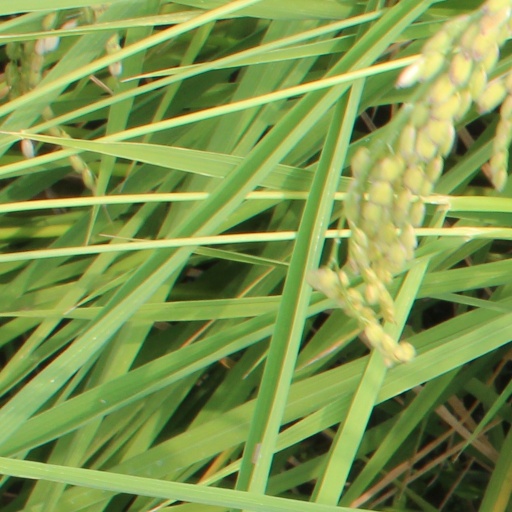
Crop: rice